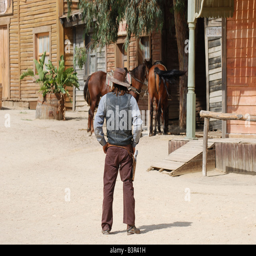
cowboy in a western style town